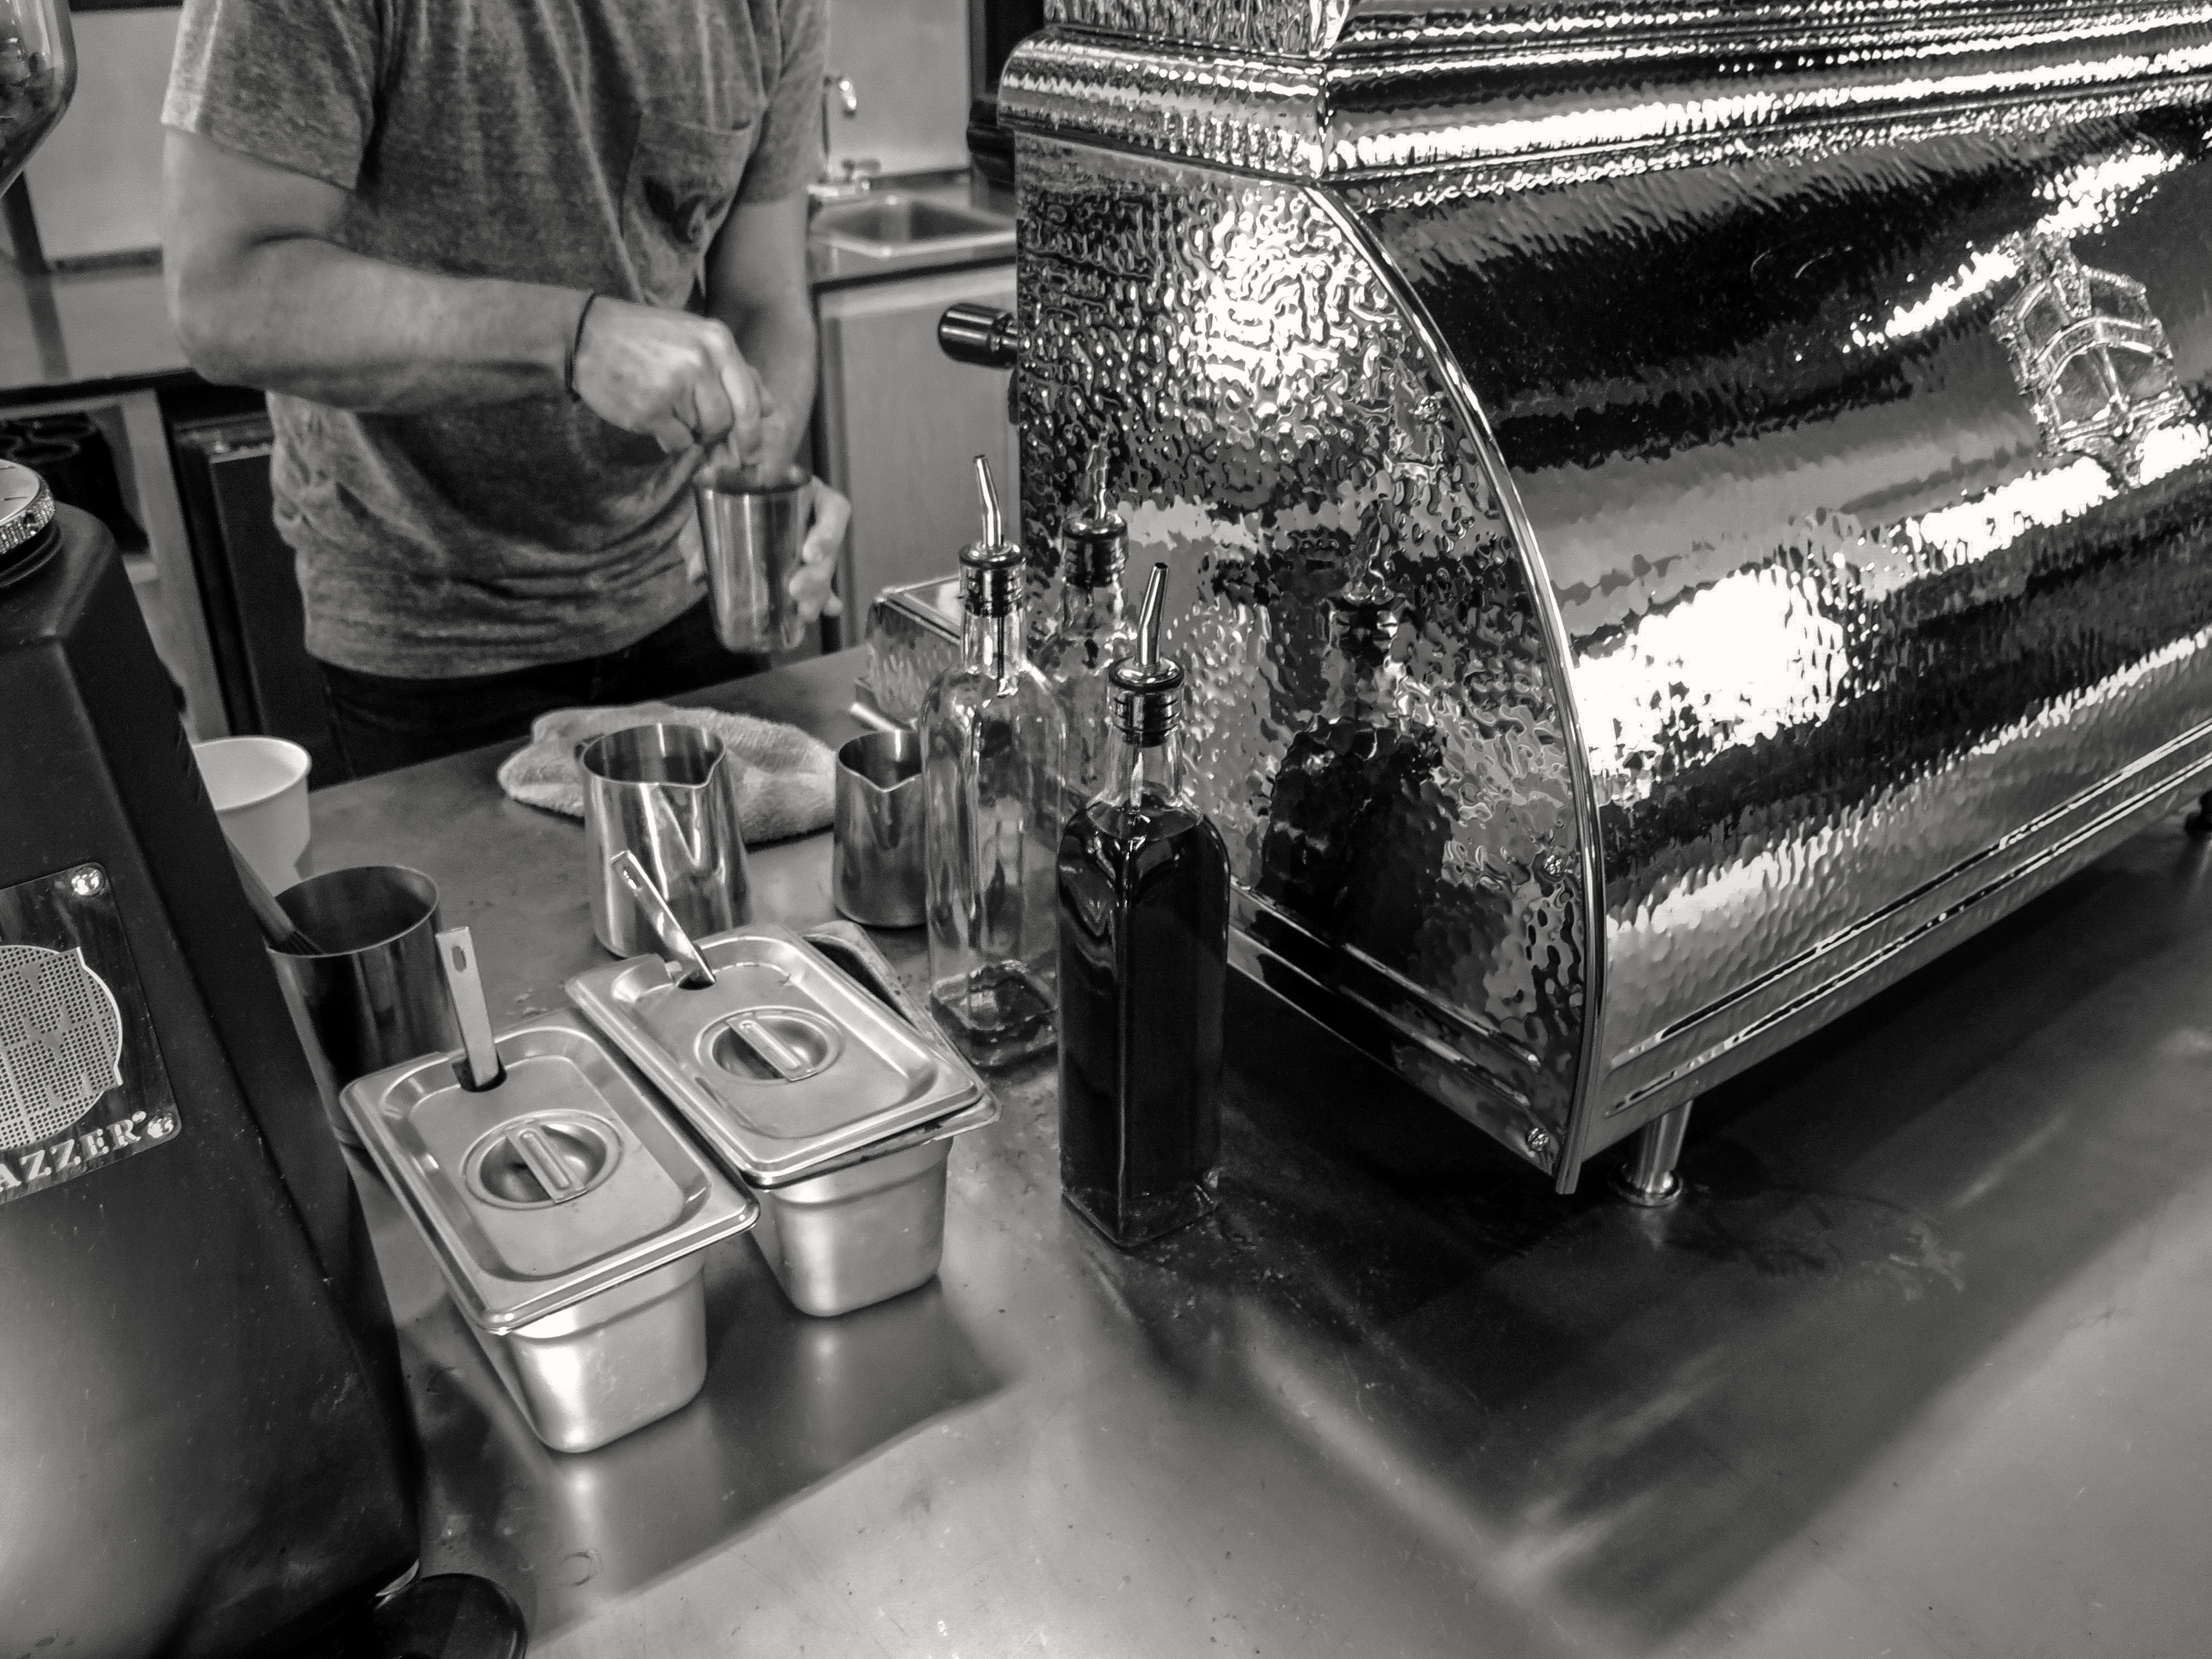
coffee, black and white, vehicle, black, monochrome, engine, expressomachine, monochrome photography